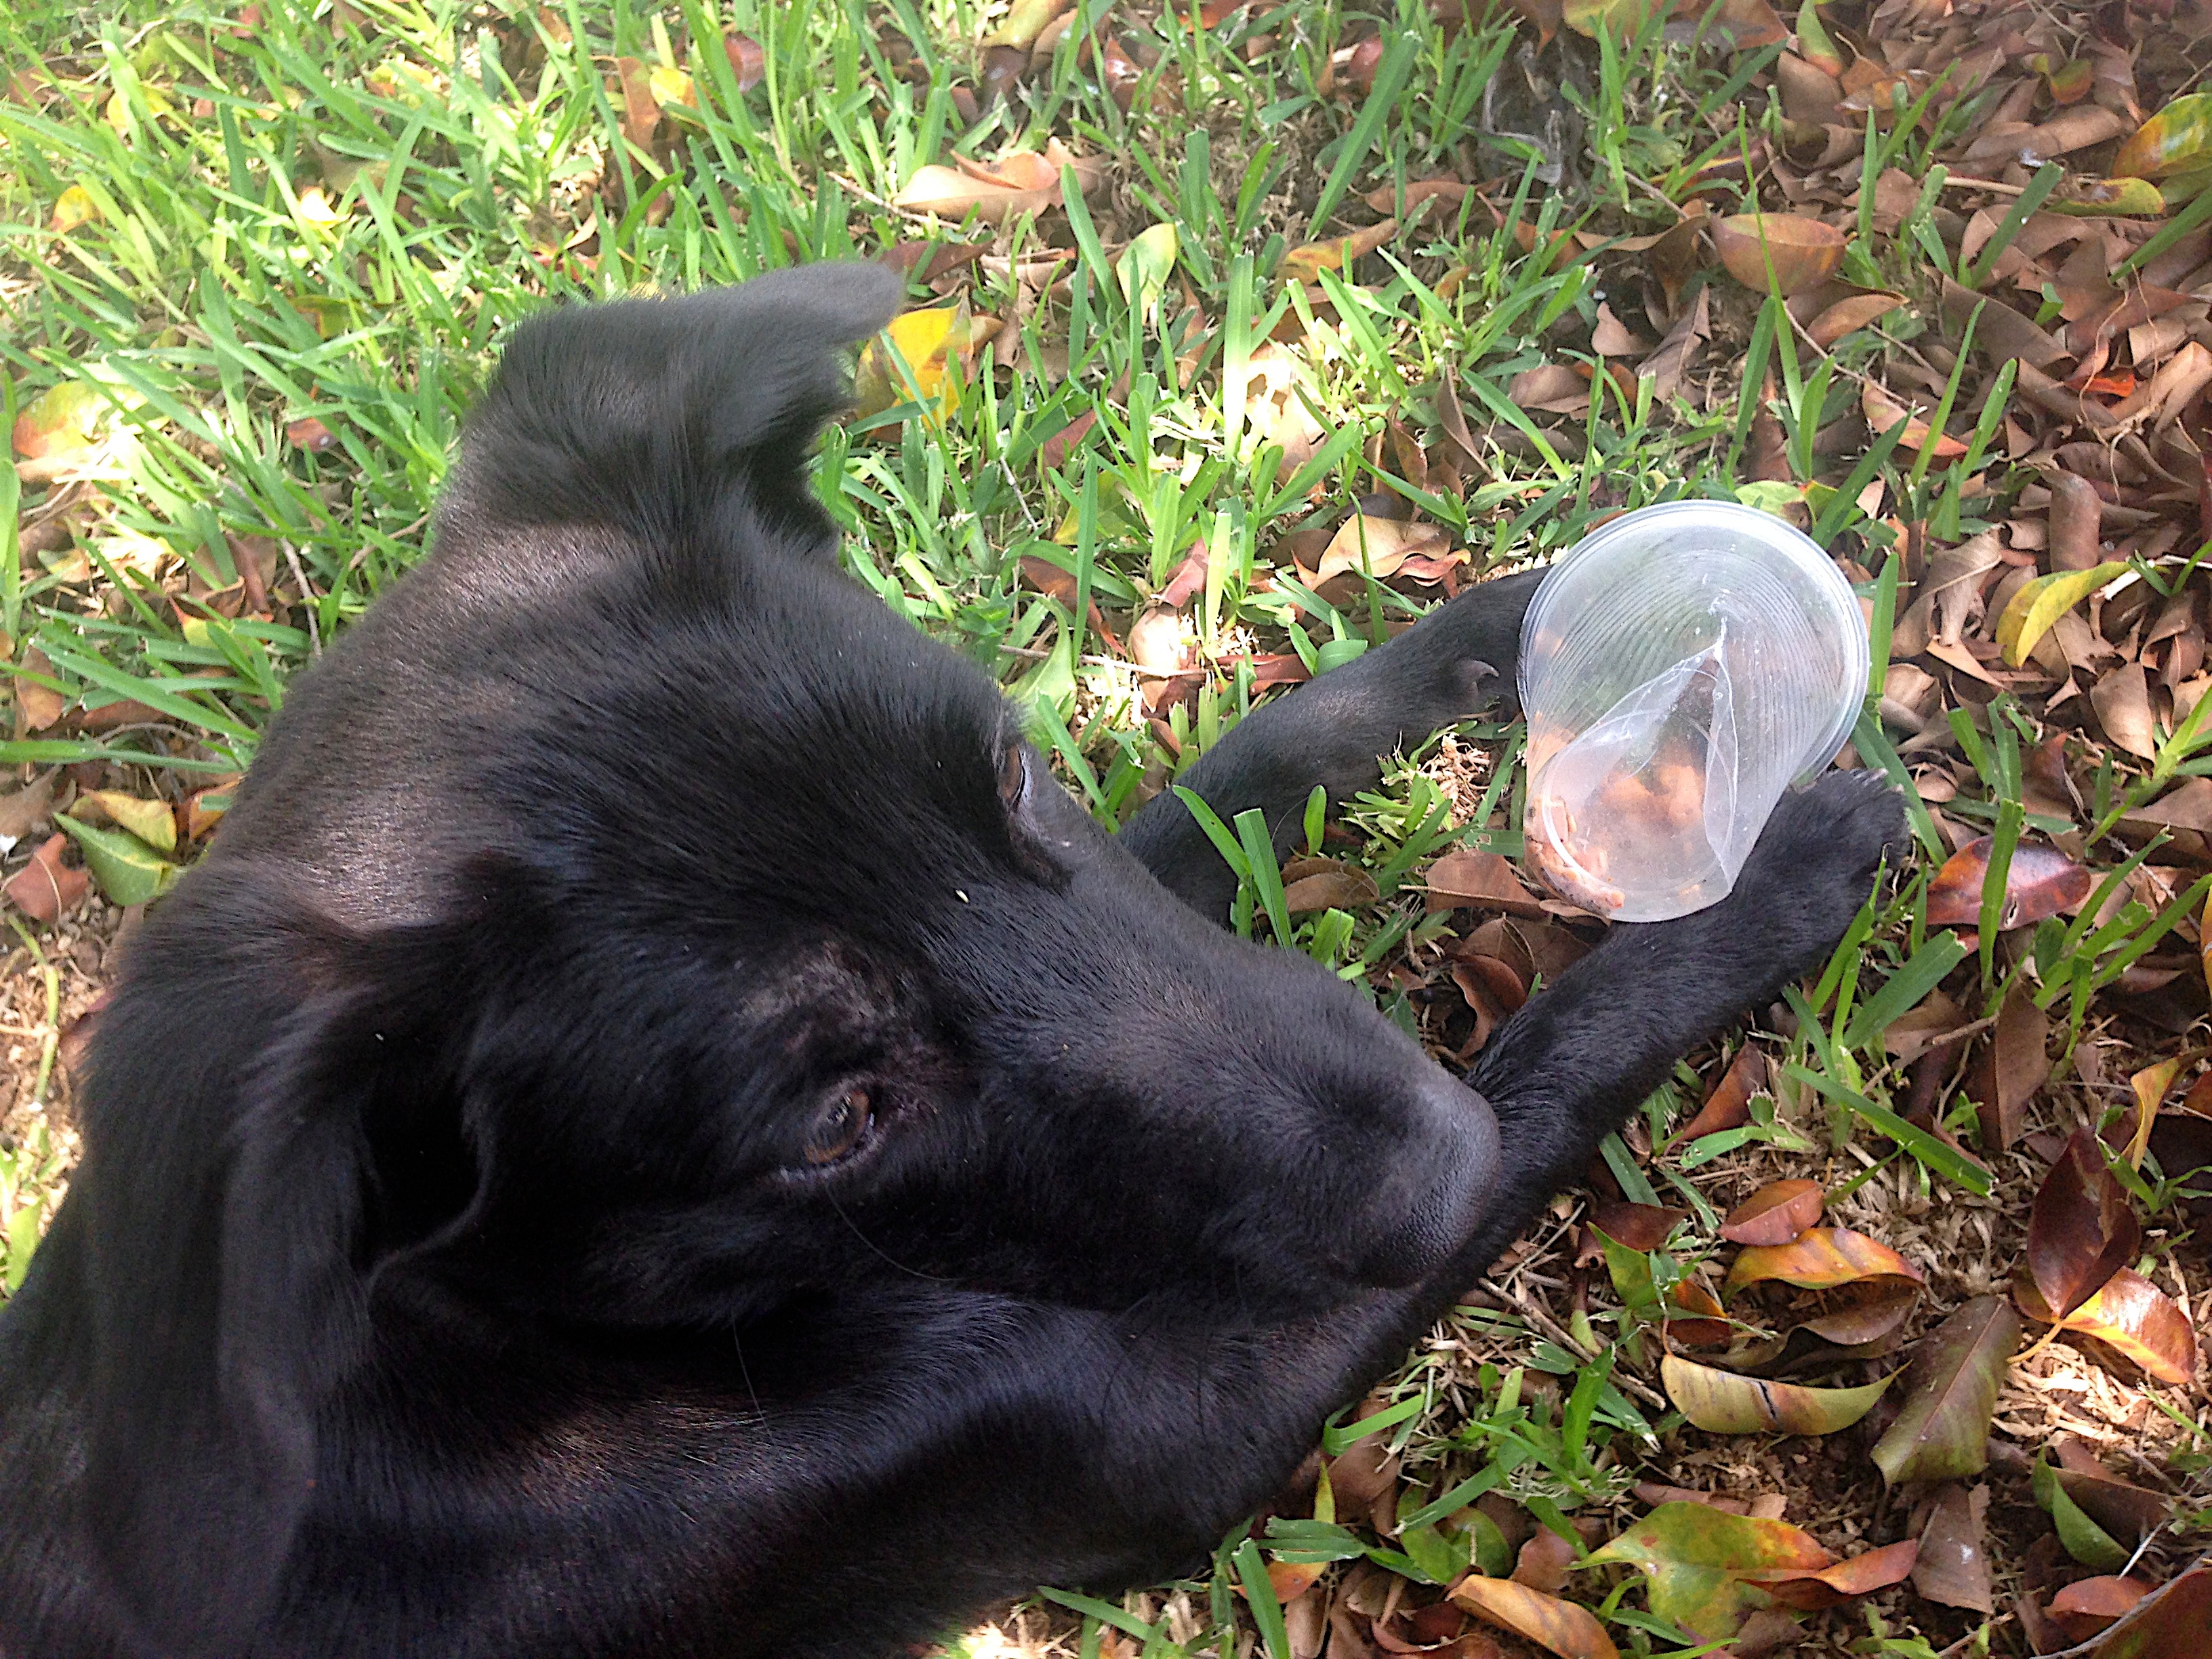
grass, puppy, dog, wildlife, mammal, goats, vertebrate, labrador retriever, dog like mammal